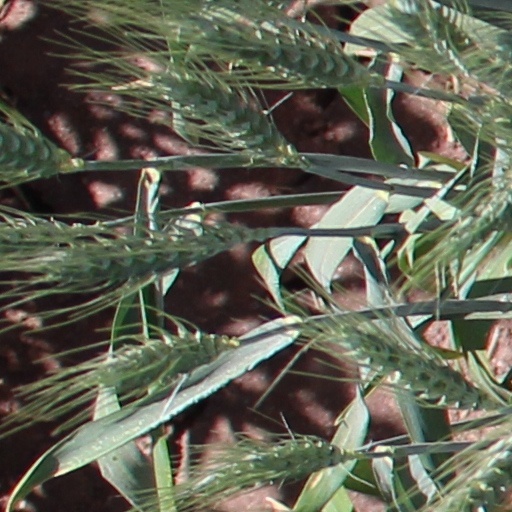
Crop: wheat